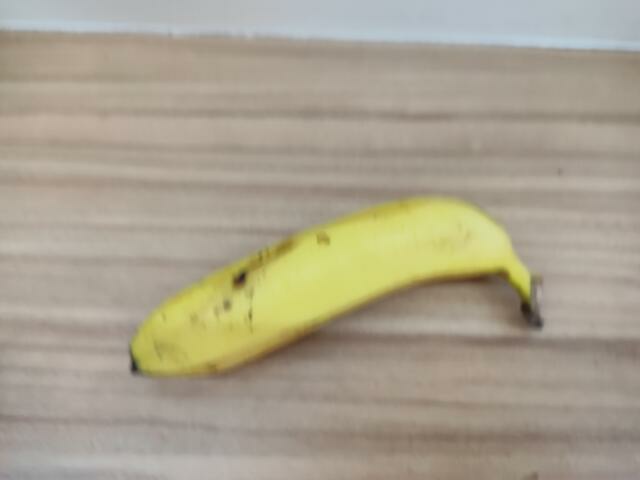
Label: Ripe_Banana